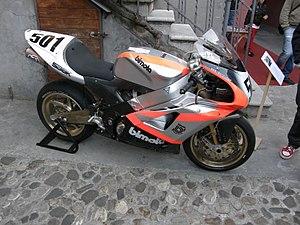
La SB8 est un modèle de motocyclette du constructeur italien Bimota.